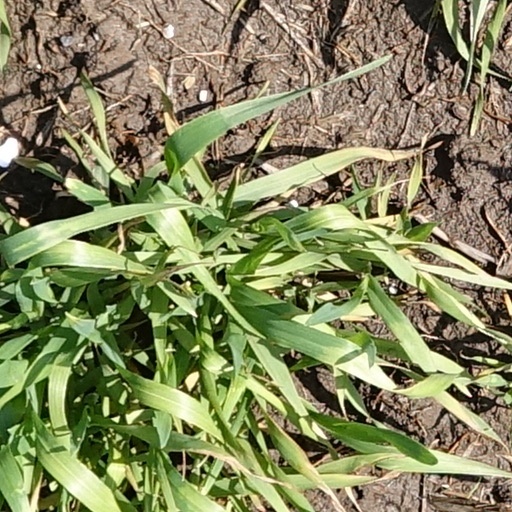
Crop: wheat